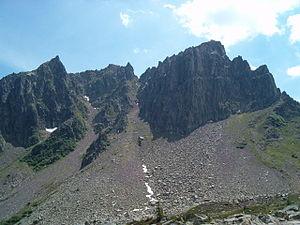
Les Alpes de Fiemme sont un massif des Préalpes orientales méridionales. Elles s'élèvent en Italie.